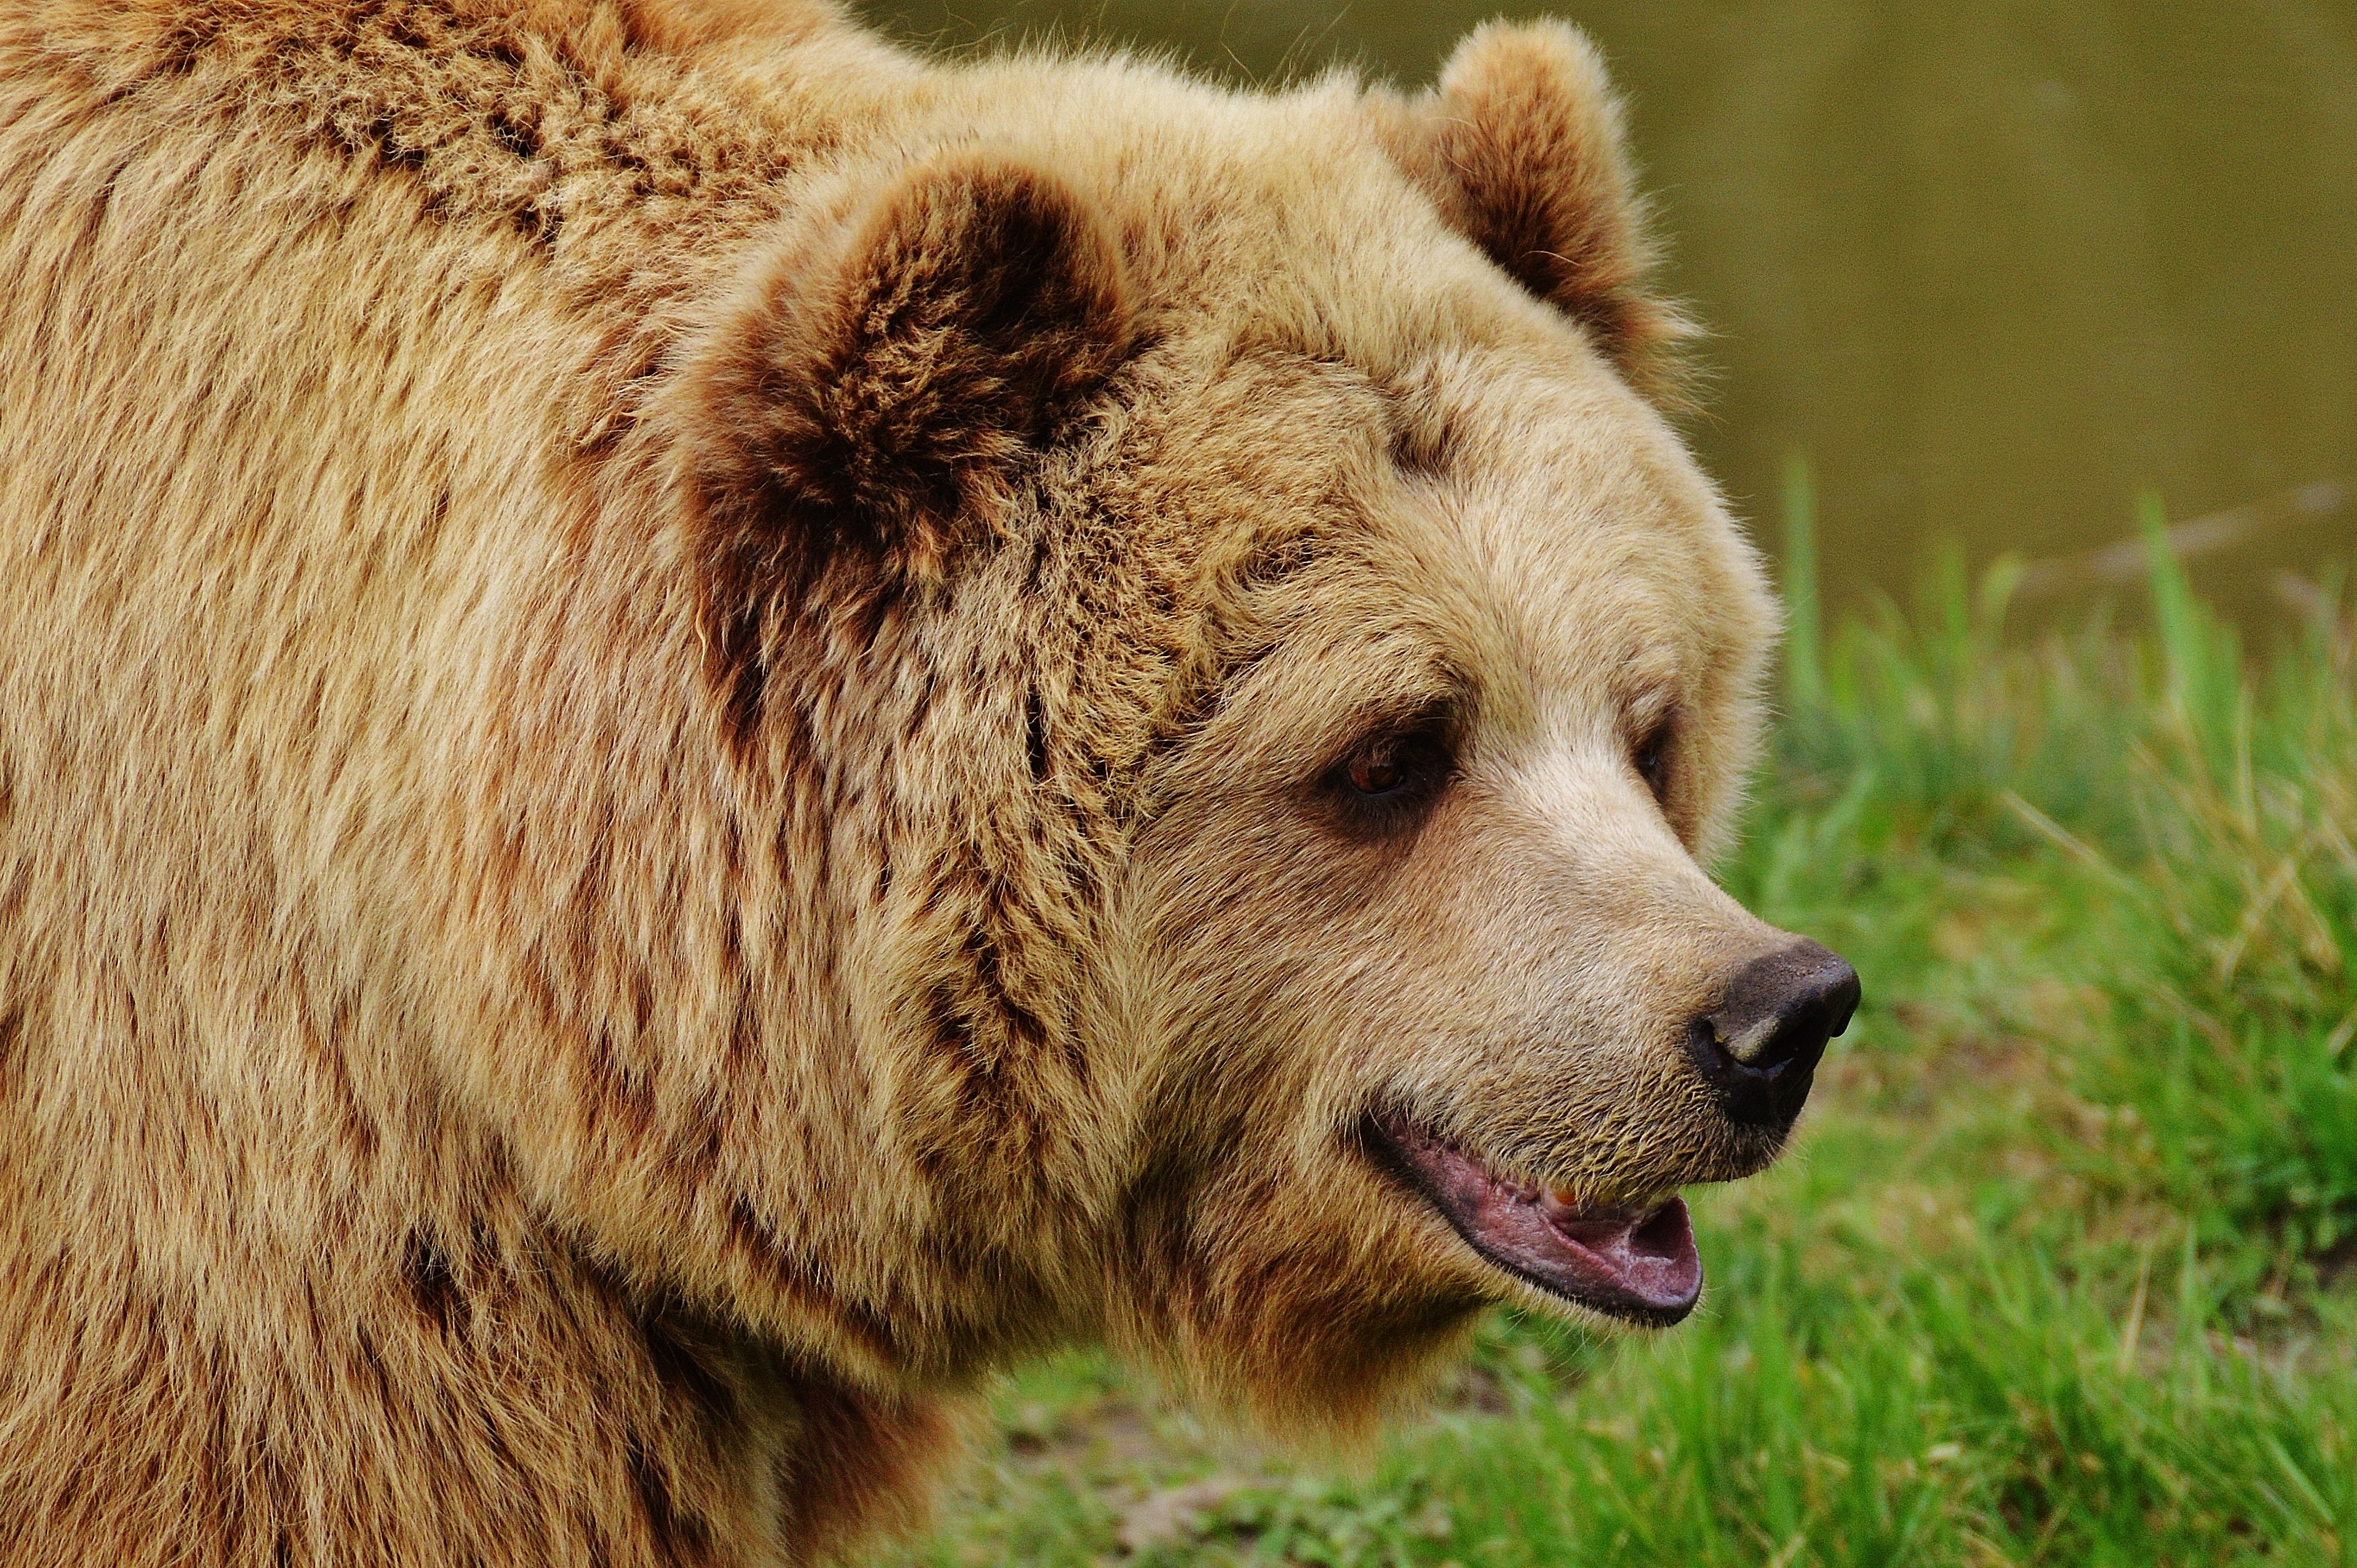
nature, forest, animal, bear, wildlife, zoo, fur, mammal, fauna, brown bear, wild animal, vertebrate, animal world, dangerous, nature park, wildlife park, wildpark poing, grizzly bear, dog breed group